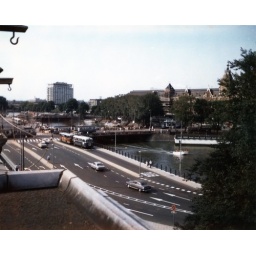
The train station in Amsterdam from outside the window of our hotel.